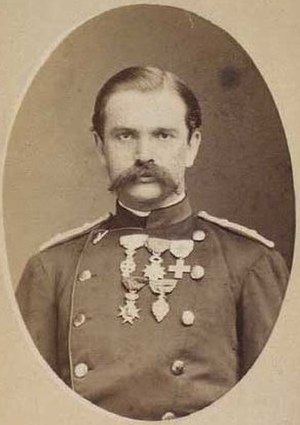
Adolph Arendrup
Søren Adolph Arendrup var en dansk officer, bror til Albert, Christian, Emil og Herluf Arendrup.